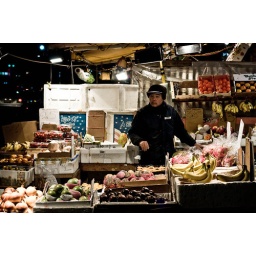
Despite the chill, tropical fruit aplenty at this fruit stand outside a market on Spadina Ave. in Toronto's Chinatown.